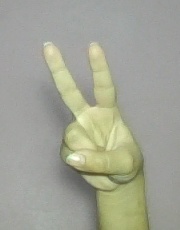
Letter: taa